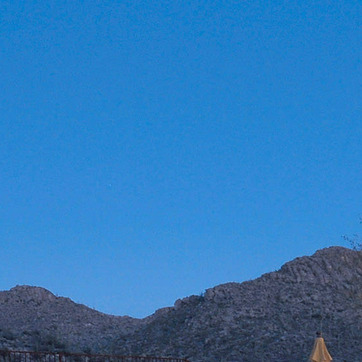
Material: sky